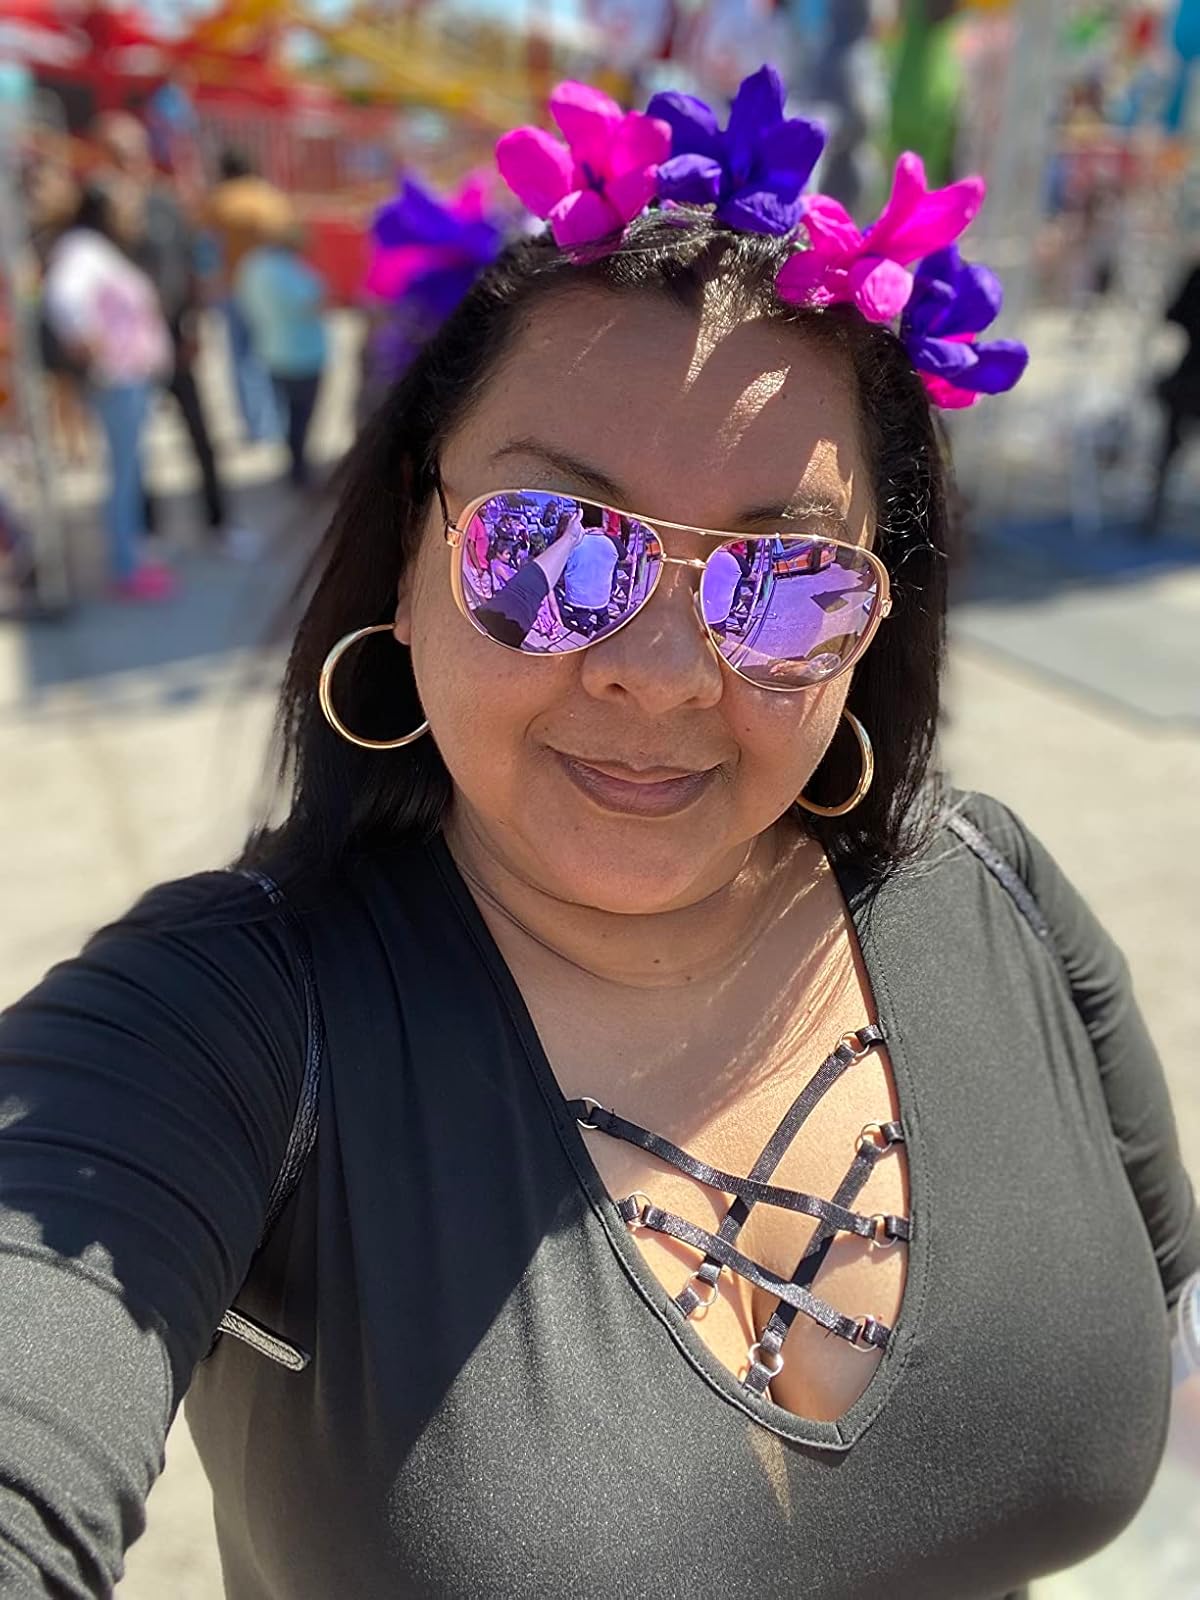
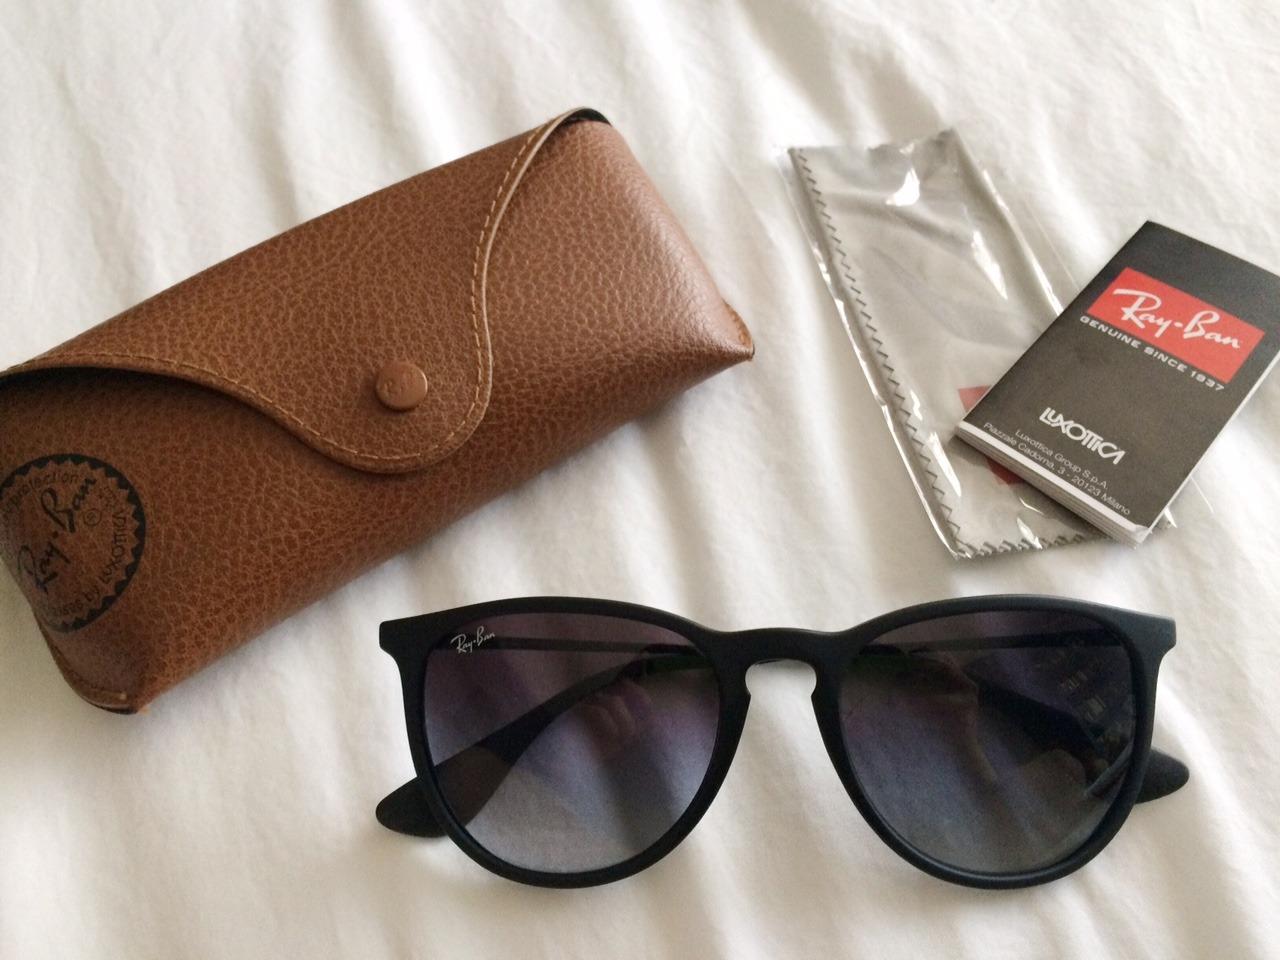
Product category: accessories_sunglasses
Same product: no